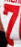
Number: 7